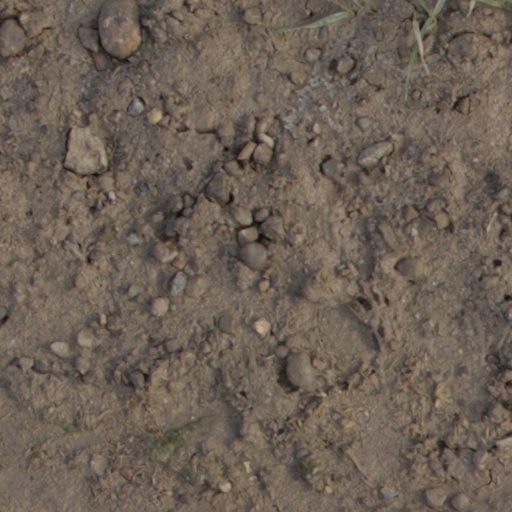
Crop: wheat